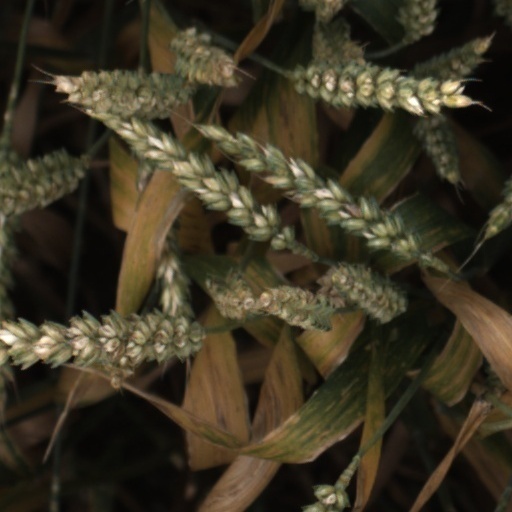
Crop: wheat